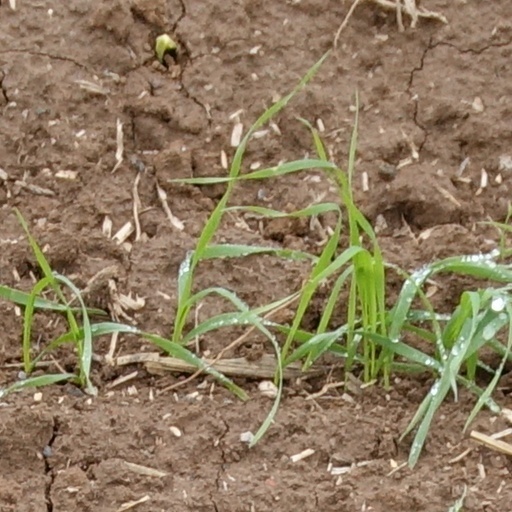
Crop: wheat